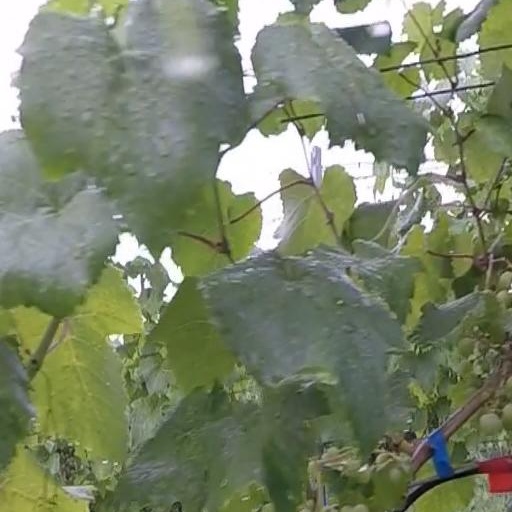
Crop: grape